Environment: real
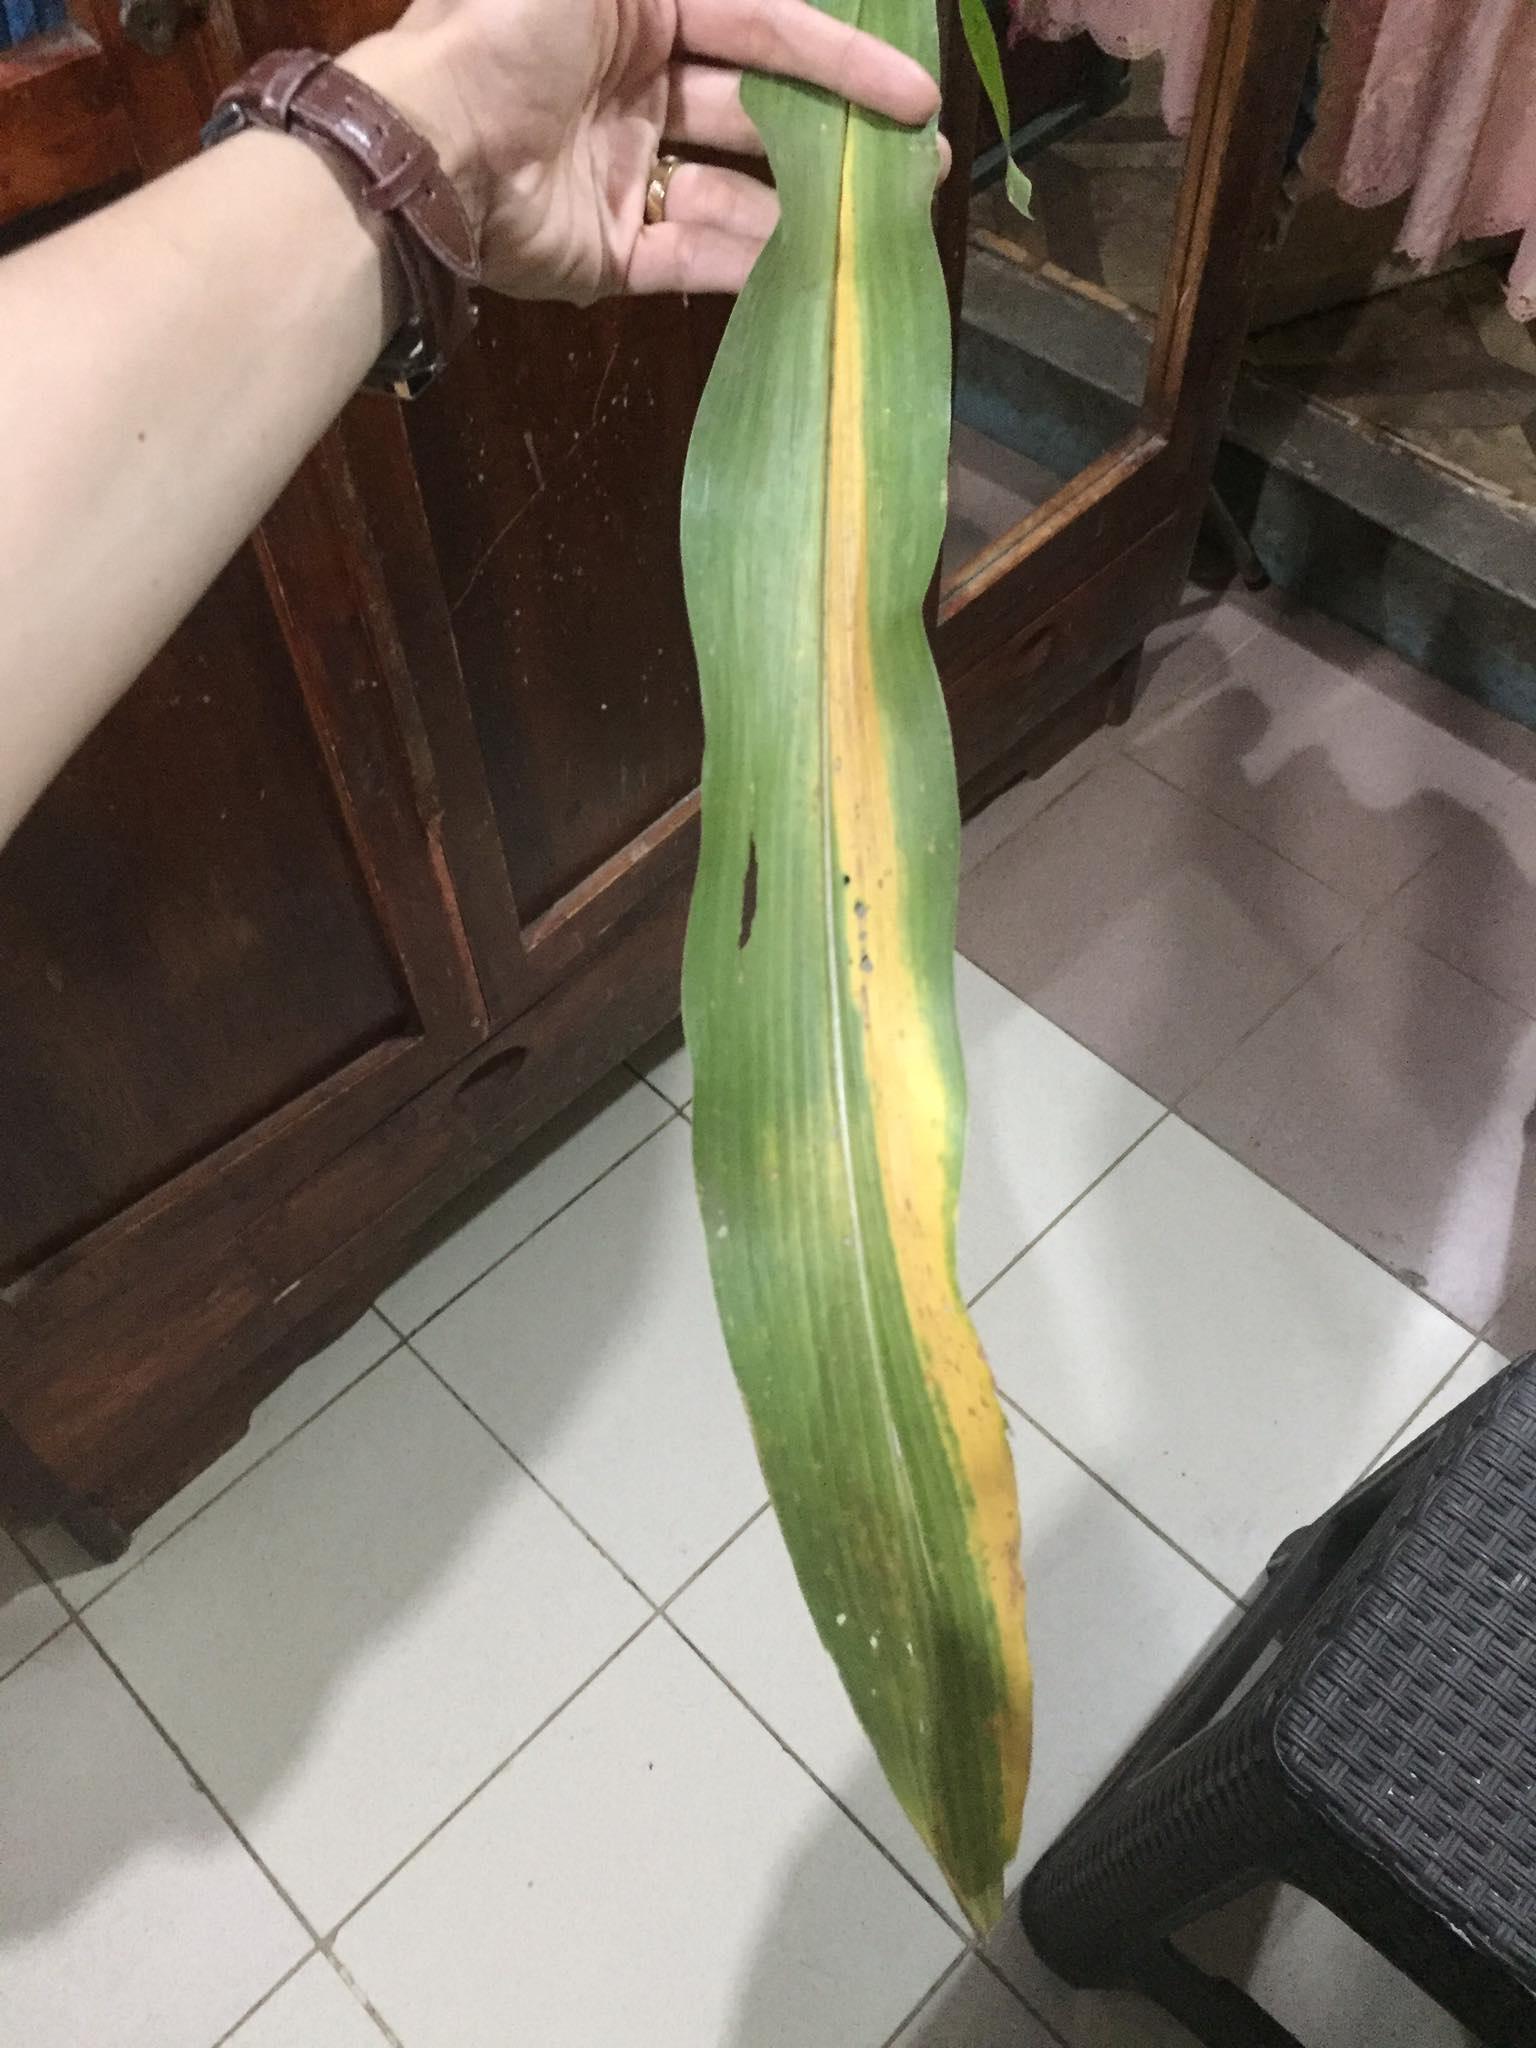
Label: potassium_deficiency